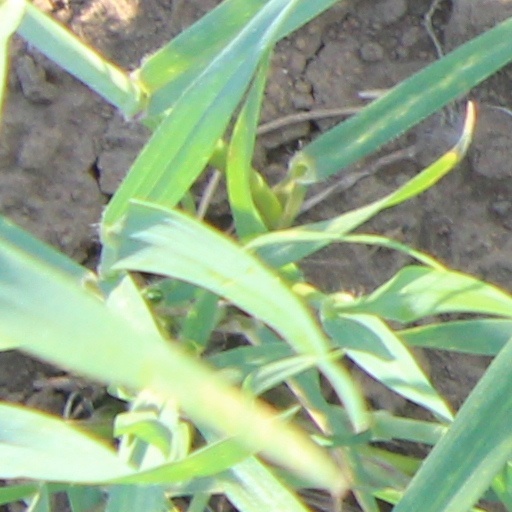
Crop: wheat